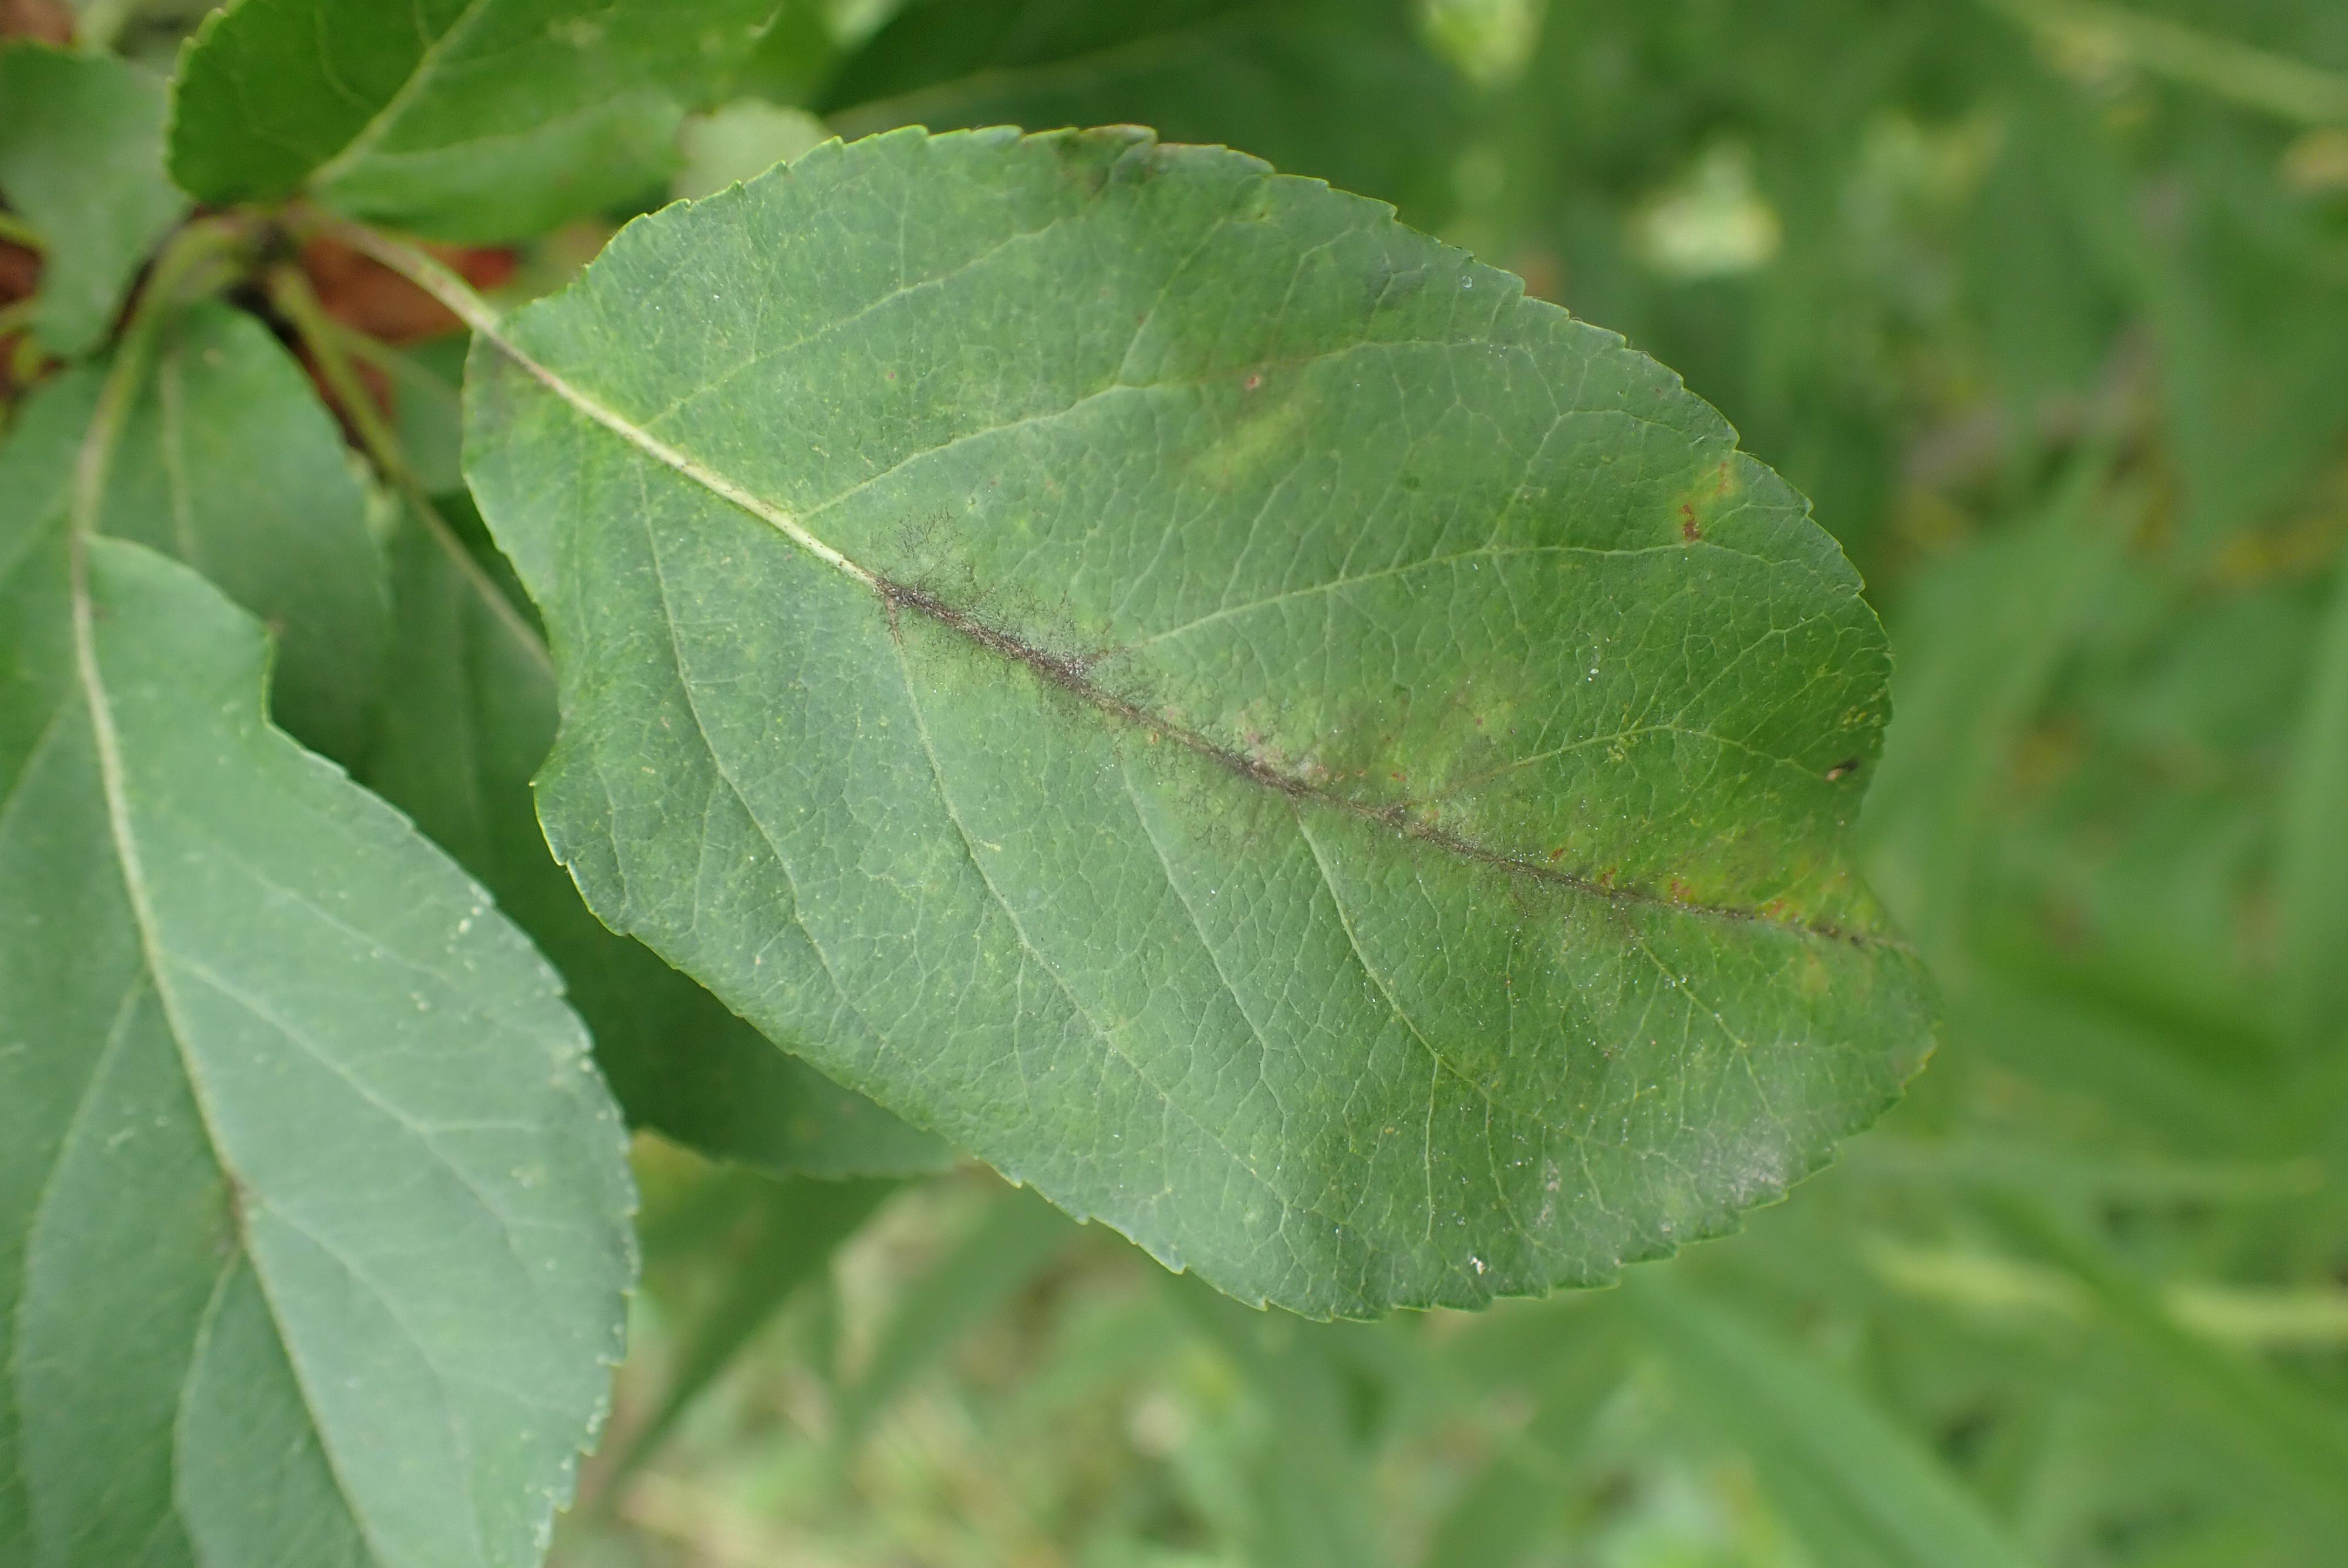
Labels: scab